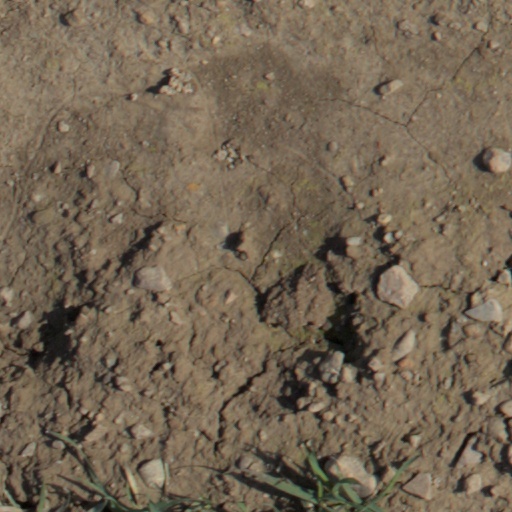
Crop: wheat